Wolverhampton station

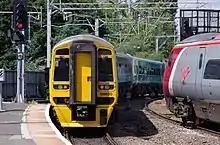
Transport for Wales Rail services between Pwllheli, Chester, Shrewsbury, Aberystwyth, Holyhead and Birmingham International call at Wolverhampton.

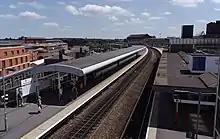
The new (dating from 2004) Platform 4 (left) at Wolverhampton.

West Midlands Railway also will run a direct Wolverhampton-Walsall service via and , expected to start in Winter 2025/26.